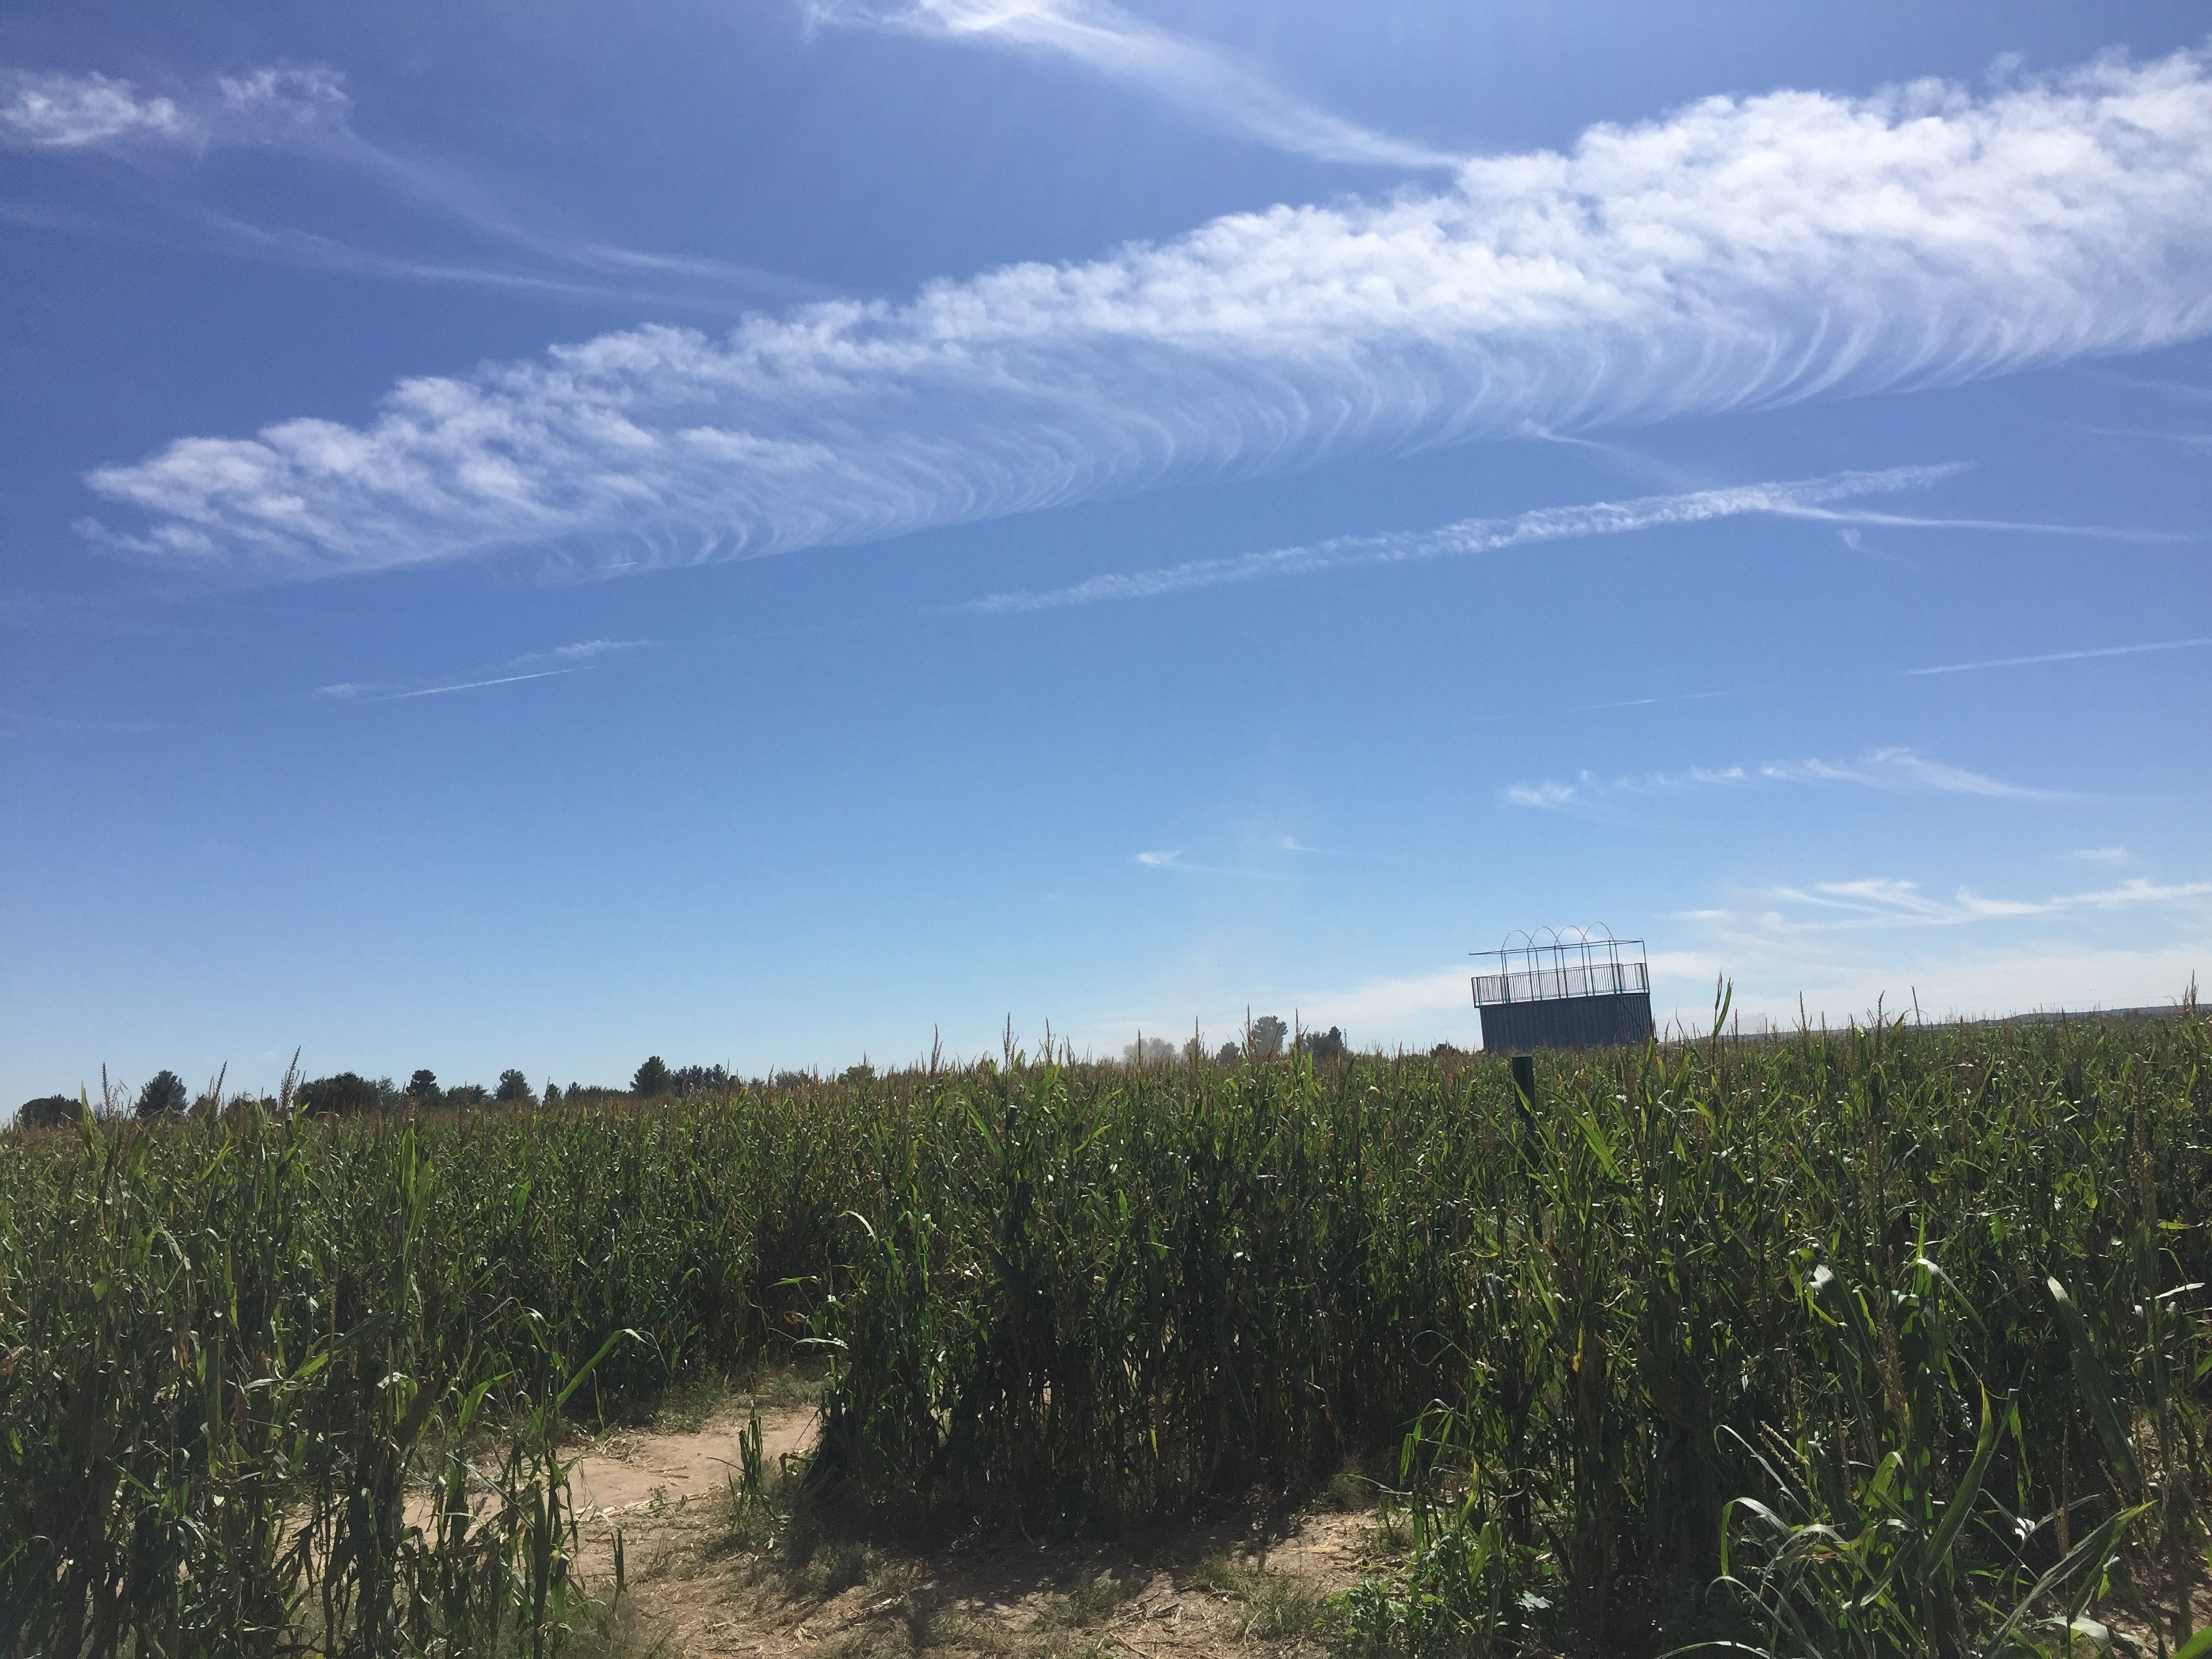
tree, grass, horizon, cloud, sky, field, meadow, prairie, hill, wind, crop, soil, agriculture, plain, grassland, ecosystem, rural area, grass family